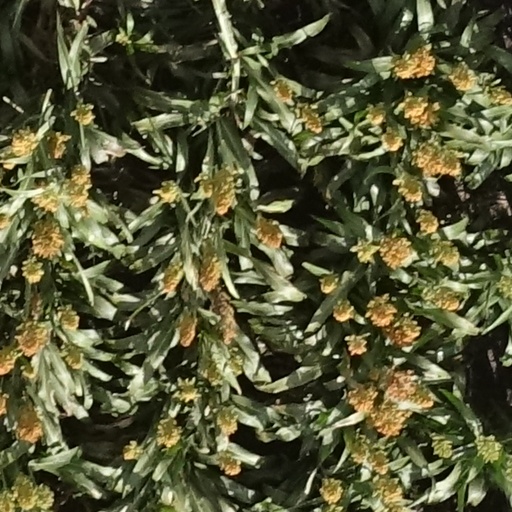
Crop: sorghum